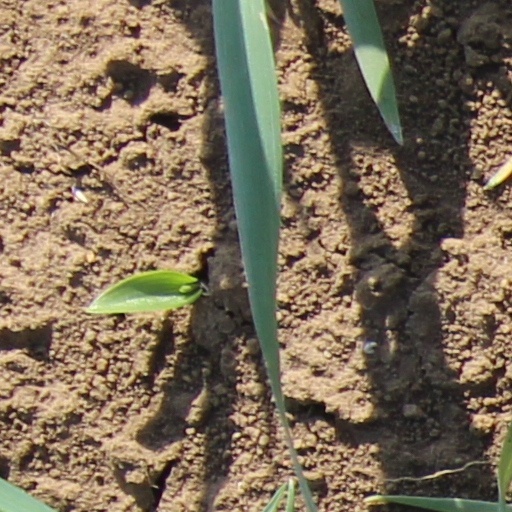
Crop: wheat